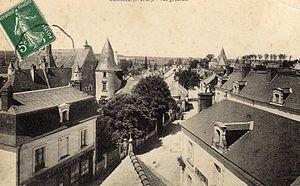
Vue générale du bourg.
Genillé est une commune française du département d'Indre-et-Loire, en région Centre-Val de Loire. Habité dès le Néolithique, ce bourg rural de la vallée de l'Indrois fut un important vicus attesté dès l'époque mérovingienne, époque à laquelle on y battait monnaie. L'histoire de la paroisse est marquée par deux personnages, Adam Fumée proche conseiller de Charles VII, Louis XI puis Charles VIII dans la seconde moitié du XVᵉ siècle puis Michel de Marolles au XVIIᵉ siècle, abbé de Villeloin, grand collectionneur, homme de lettres et de salons. Au milieu du XIXᵉ siècle, une grande ferme s'installe à Genillé, mettant en œuvre les techniques de culture les plus modernes et le président Patrice de Mac Mahon y fait une visite en 1877 ; l'exploitation se poursuit, avec des fortunes diverses, jusqu'en 1951.